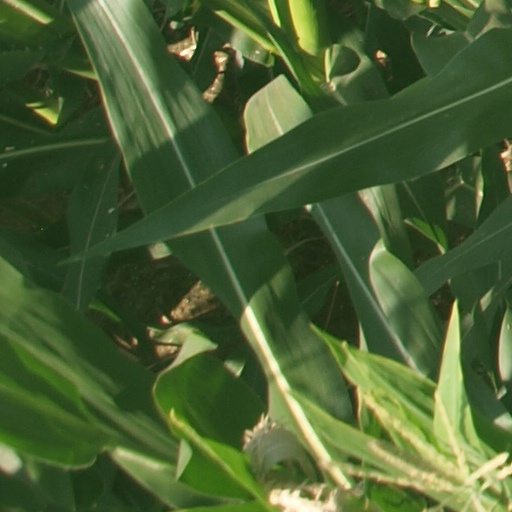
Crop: maize; corn